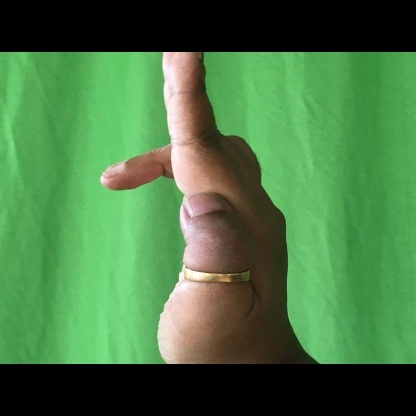
Mudra: Ardhapathaka